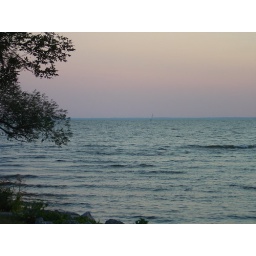
Sunset on Lake Winnebago from shore with a sail boat in the distance.